Henri Salmide

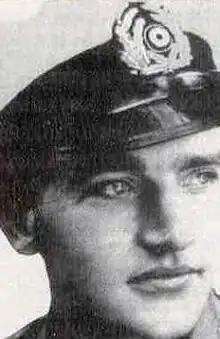
Heinz Stahlschmidt in his German Navy uniform

Henri Salmide (born Heinz Stahlschmidt, 13 November 1919 – 23 February 2010) was a German naval officer who, in August 1944, refused to blow up the port of Bordeaux, France when so ordered by his superiors during World War II. Instead, he blew up the bunker containing the ordnance that had been stock-piled for the purpose of destroying the port.